Vahram Kevorkian

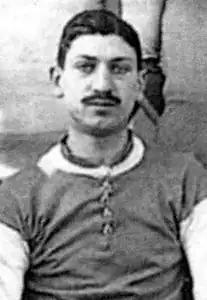

Vahram Kevorkian (17 December 1887– 17 July 1911) was a football player of Armenian descent. His position on the field was striker.